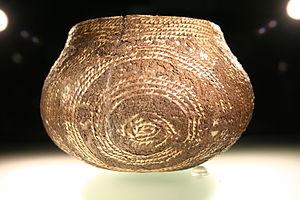
La culture rubanée, ou culture à céramique linéaire, ou plus simplement le Rubané, est la culture néolithique la plus ancienne d'Europe centrale. Elle date de 5 500 à 4 700 ans av. J.-C. et est présente en Hongrie, République tchèque, Allemagne occidentale, France septentrionale et Belgique, de même qu'en Moldavie, Ukraine et Roumanie. Elle succède au Beuronien du Mésolithique.